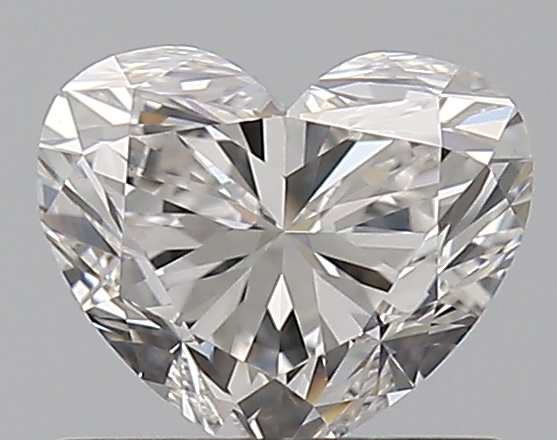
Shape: heart
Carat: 0.7
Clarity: VS1
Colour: G
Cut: EX
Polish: EX
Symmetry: EX
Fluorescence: N
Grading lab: GIA
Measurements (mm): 5.09 x 6.06 x 3.67